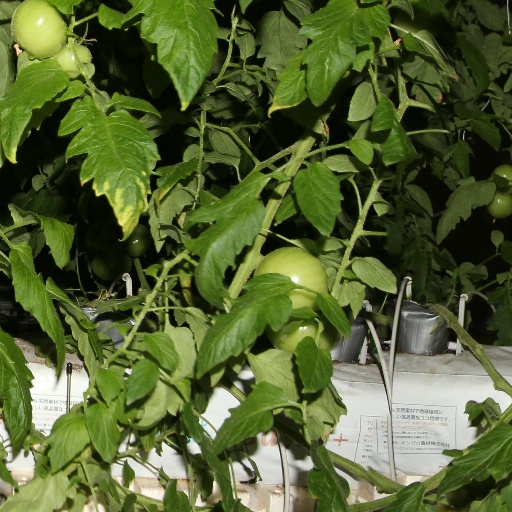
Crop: tomato